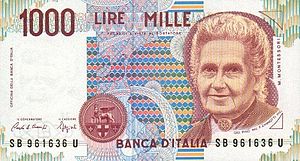
Maria Montessori
Maria Montessoris portræt prægede en af de tidligere italienske pengesedler (1990-1998)
Maria Montessori var en italiensk læge, pædagog, samfundsdebattør og forfatter. Specielt hendes pædagogiske ideer og arbejdet med psykisk udviklingshæmmede børn har efterfølgende spredt sig har fået stor betydning for udviklingen af moderne vestlige børnehaver. I flere lande findes specielle Montessoribørnehaver samt specialuddannelser af Montessoripædagoger.